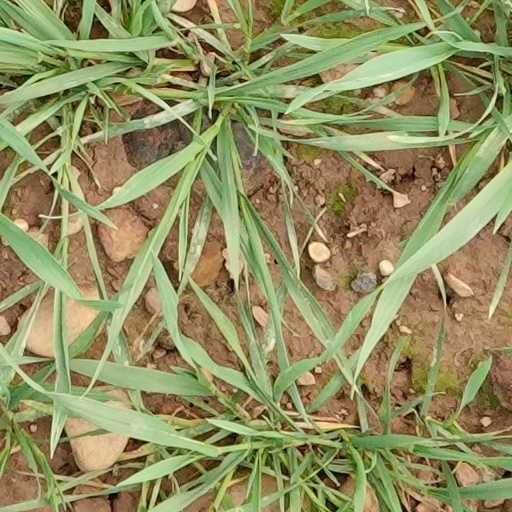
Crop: wheat